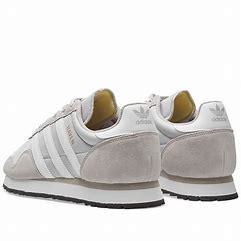
Brand: Adidas
Model: Haven